Otis Redding

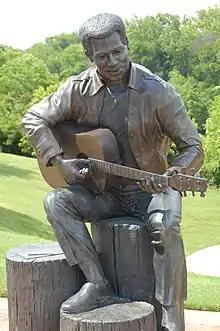
"Otis Redding Sittin' on the Dock of the Bay", statue in Gateway Park by Bradley Cooley and Bradley Cooley, Jr of Bronze By Cooley, 2003

Redding has been called the "King of Soul", an honorific also given to James Brown and Sam Cooke. He remains one of the genre's most recognized artists. His lean and powerful style exemplified the Stax sound; Redding was said to be "the heart and soul of Stax", while artists such as Al Jackson, Dunn and Cropper helped to expand its structure. Redding's open-throated singing, the tremolo/vibrato, the manic, electrifying stage performances and perceived honesty were particular hallmarks, along with the use of interjections (such as "gotta, gotta, gotta"), some of which came from Cooke. Producer Stewart thought the "begging singing" was stress-induced and enhanced by Redding's shyness. His LP releases earned him recognition from music critic Robert Christgau as "one of soul's few reliable long-form artists"; Christgau deems "Otis Blue" his "first great album", and Mat Snow regards it as an early indication of the album era, in which the LP would overtake singles in commercial and artistic importance.